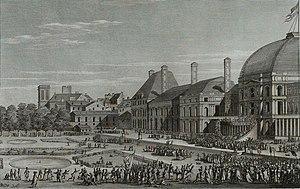
Fête de l'Etre suprême le 8 juin 1794 aux Tuileries, Musée de la révolution française - Vizille
Le jardin des Tuileries, parfois appelé jardins des Tuileries au pluriel, est un parc parisien du 1ᵉʳ arrondissement créé au XVIᵉ siècle, à l'emplacement d'anciennes tuileries qui lui ont donné son nom.
France : crise politique à la fin du printemps. Le Comité de salut public perd le soutien de l'opinion, excédée par la politique de terreur. Des dissensions apparaissent dans le personnel politique. Les députés de la Plaine pensent que la rigueur n'est plus de mise avec l'éloignement du péril extérieur et l'affaiblissement de la contre-révolution. Arrestation de la maîtresse de Tallien, un des “ fripons ” notoires dénoncé par Robespierre. Tentative d'assassinat contre Robespierre d'Amiral et de Cécile Renault. En prairial, Fouché, représentant en mission menacé par Robespierre, est élu président des Jacobins.
Cette page concerne l'année 1794 du calendrier grégorien.